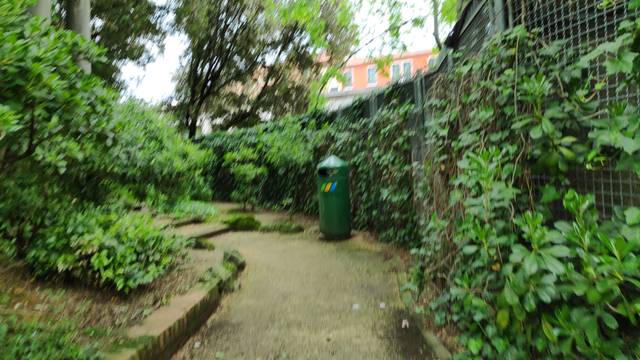
Region: Italy
Coordinates: 45.438, 12.321